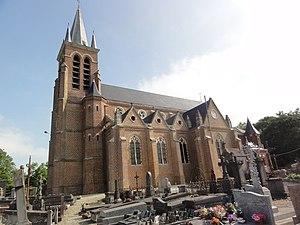
Gercy (Aisne) église